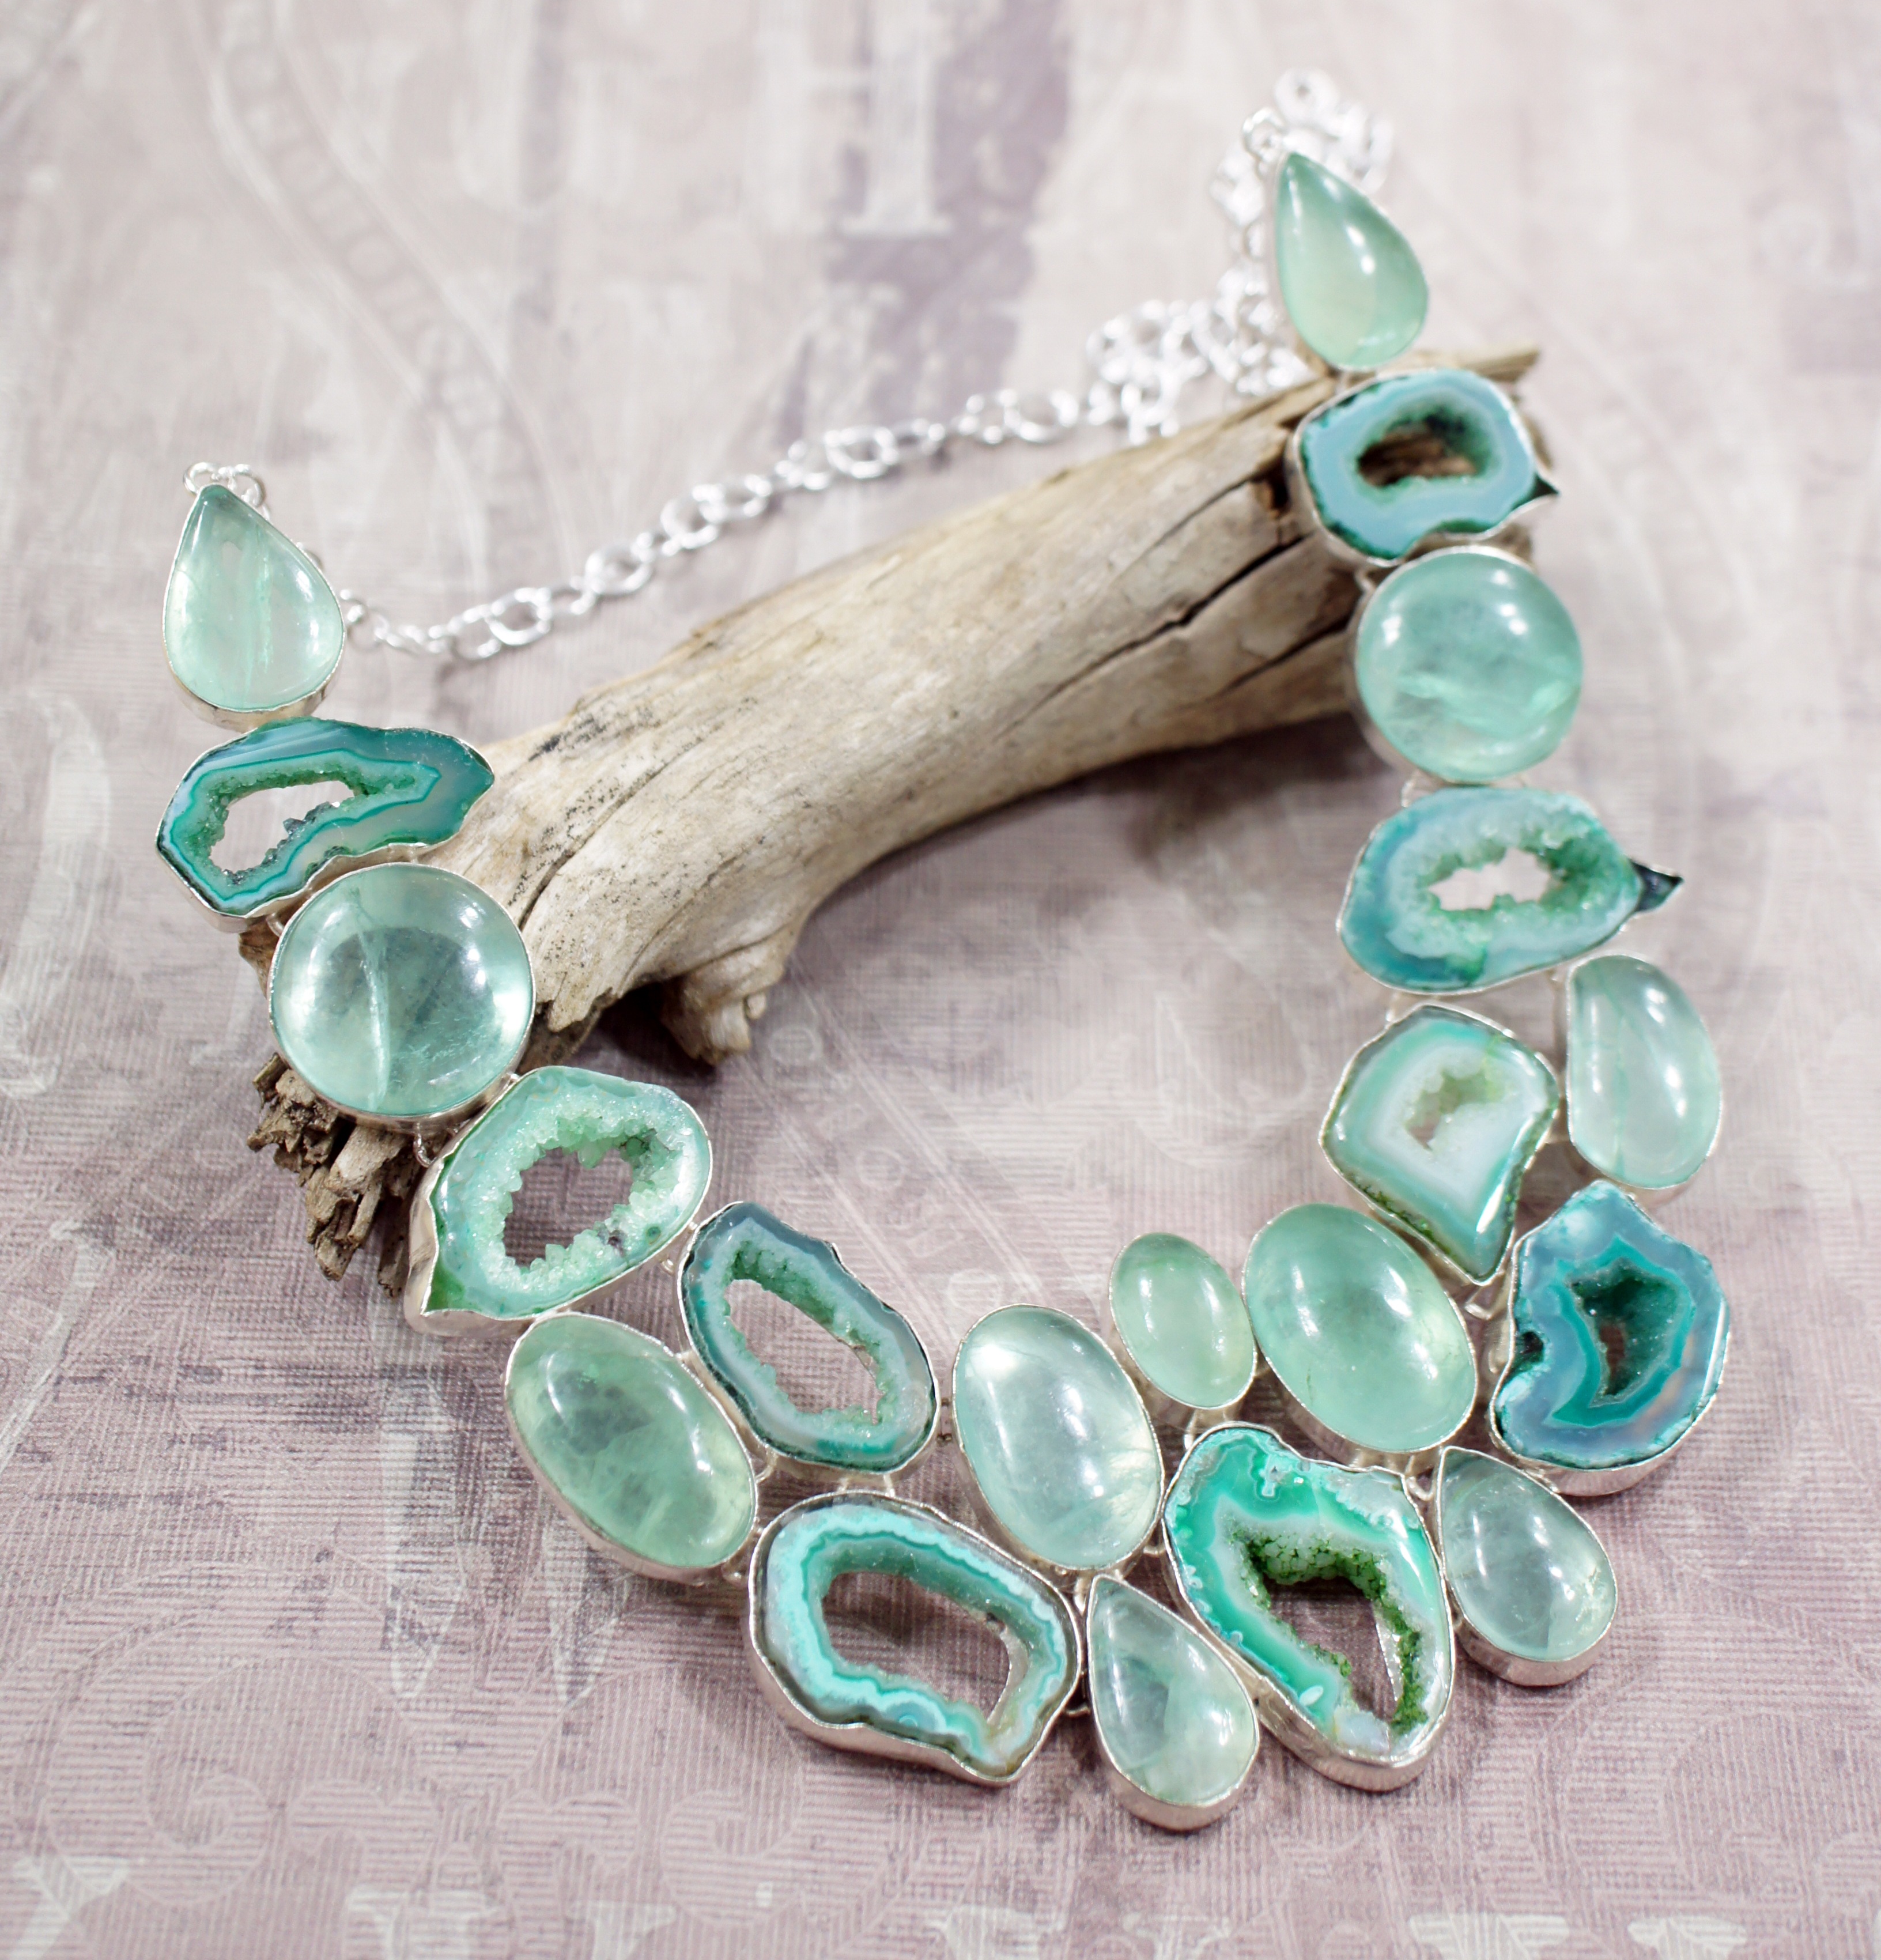
rock, chain, stone, green, natural, jewelry, necklace, jewellery, jewel, aqua, turquoise, silver, handmade, large, huge, gem, crystal, geode, sterling, jade, gemstone, mineral, quartz, precious, choker, cabochon, aquamarine, fashion accessory, drusy, druzy, apatite, soldered, carats